Hogeschool VIVES

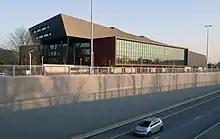
VIVES Bruges campus Xaverianenstraat

VIVES University of Applied Sciences is a University College in West Flanders. The name refers to the Spanish-Brussian humanist Juan Luis Vives. "VIVES" is the result of a merger between KATHO and KHBO in 2013.